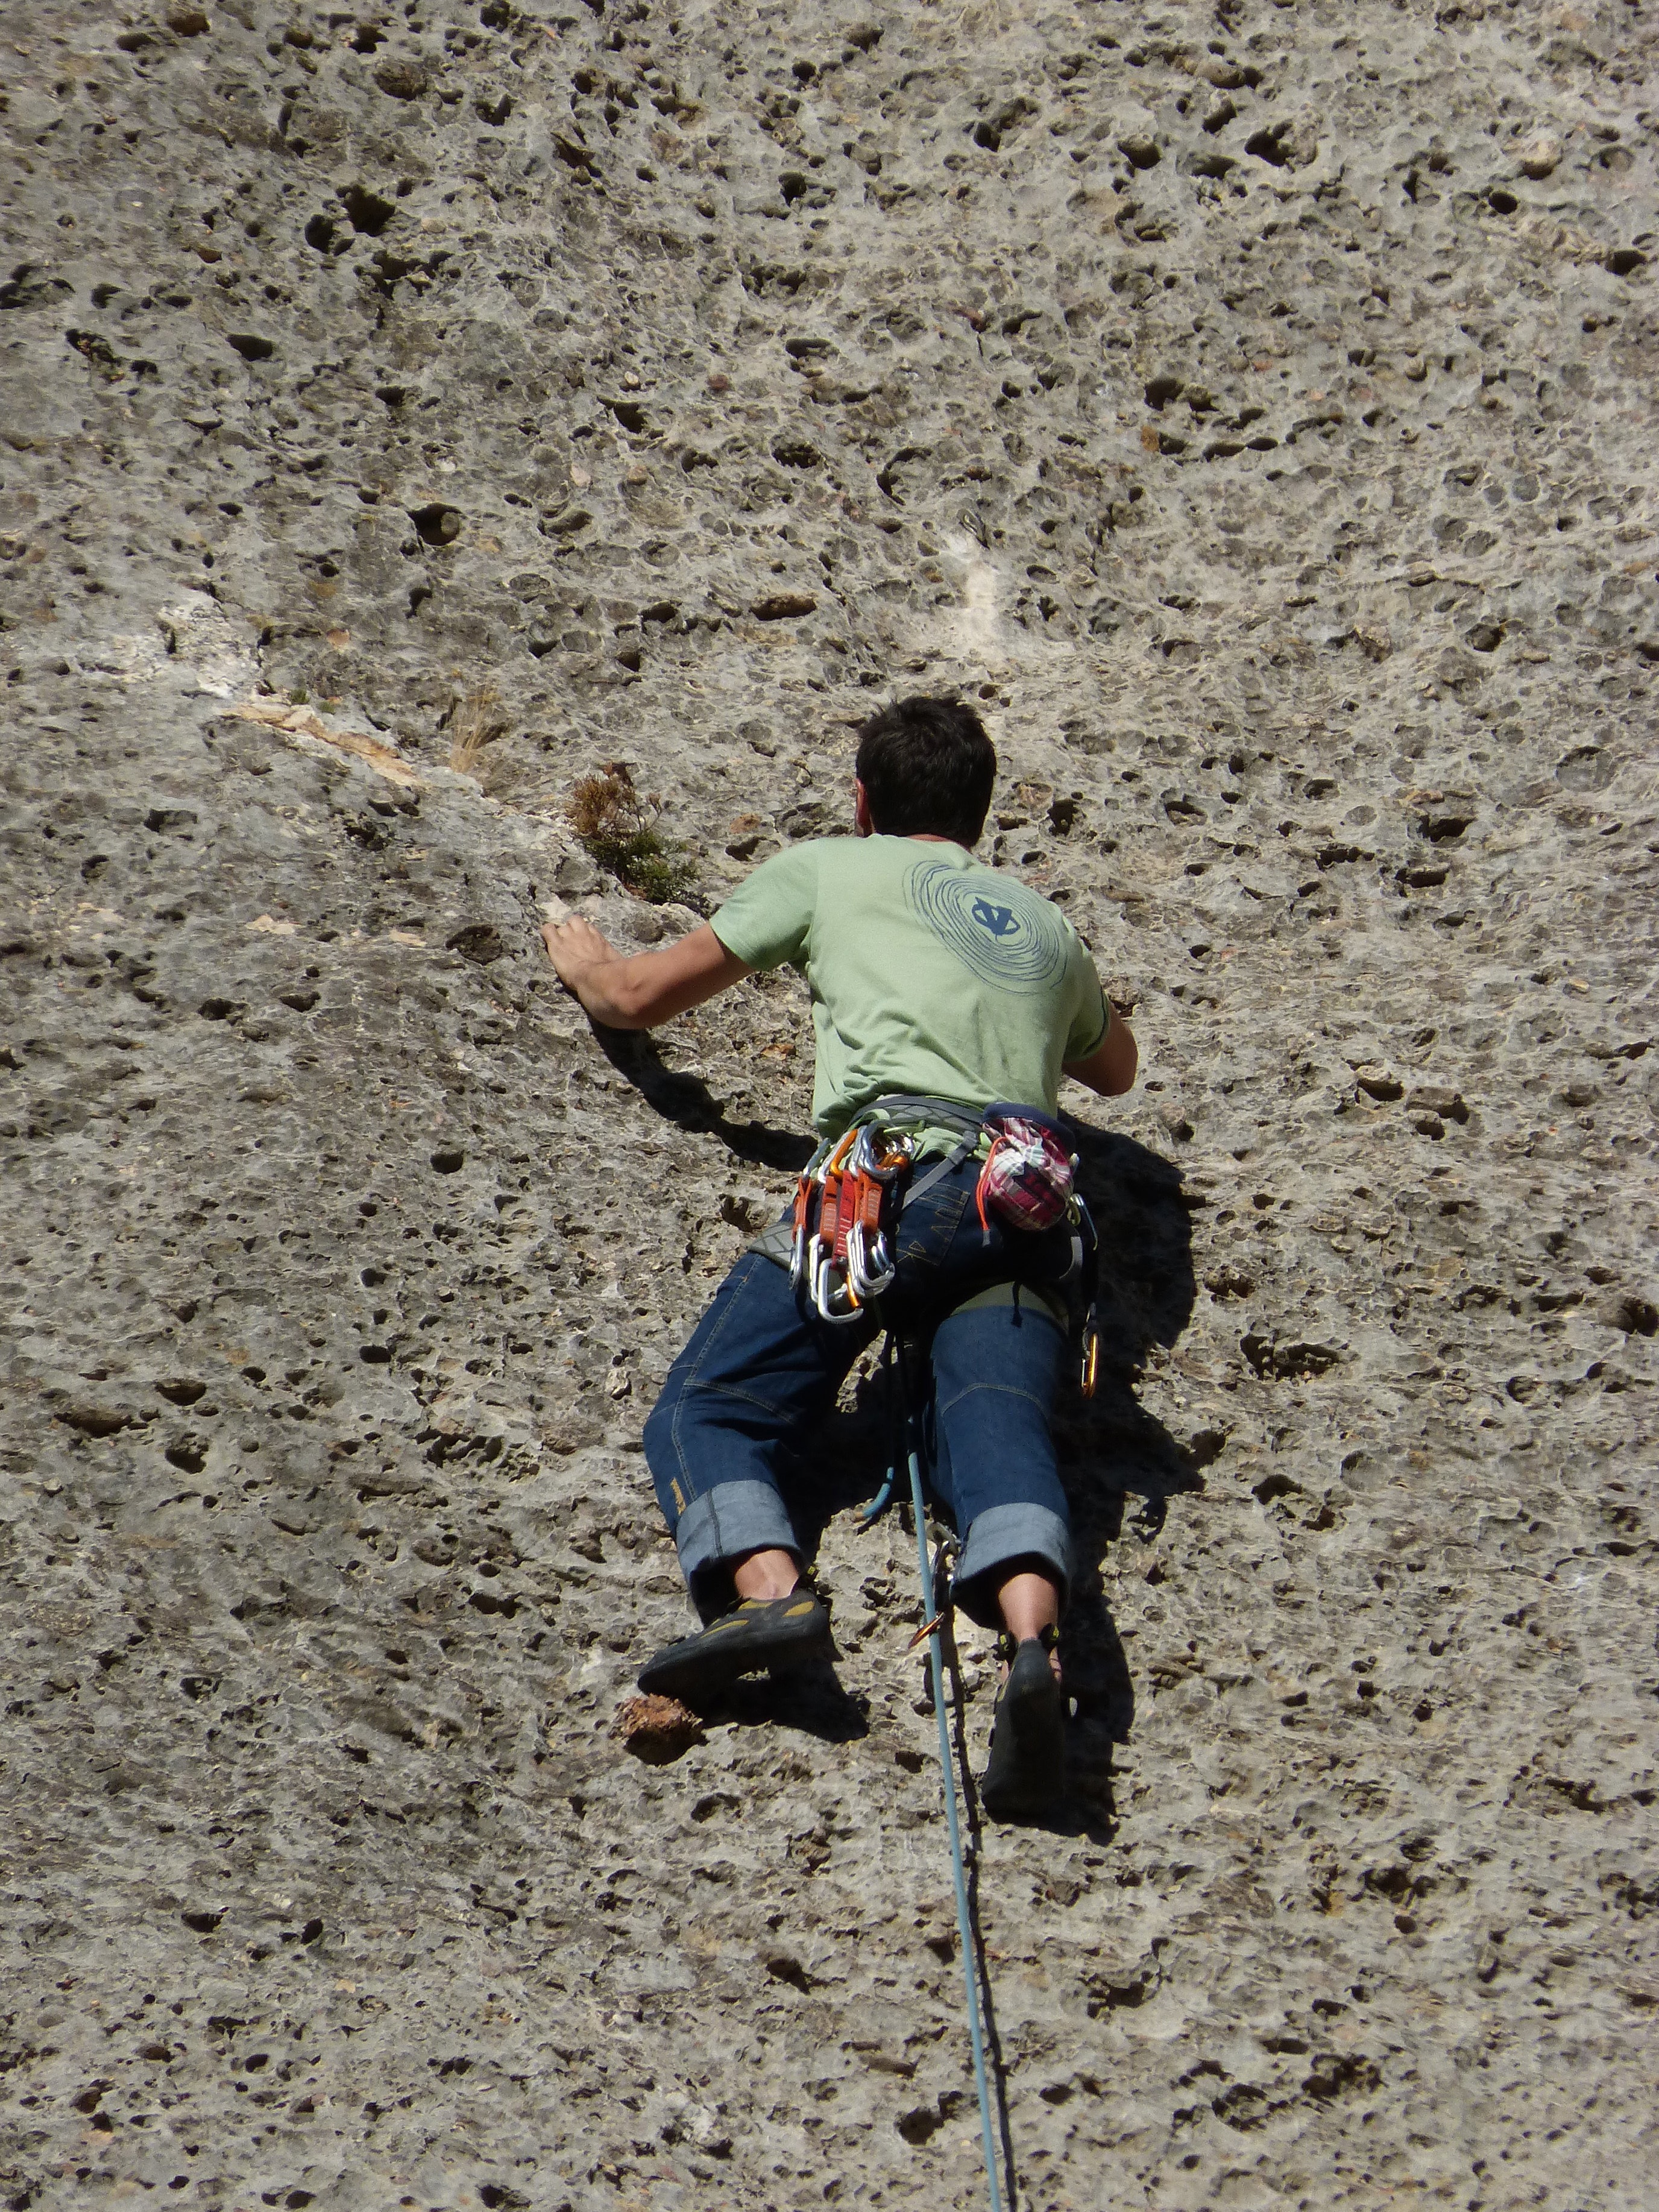
rock, walking, adventure, recreation, soil, climbing, rock climbing, climber, extreme sport, mountaineering, sports, harness, montsant, escalation, abseiling, climbing equipment, scalar, outdoor recreation, sport climbing, margalef